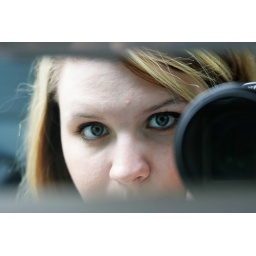
This was shot in the car using the mirror on the passenger side sun visor...